P.S. I Love You (Robin Daggers song)

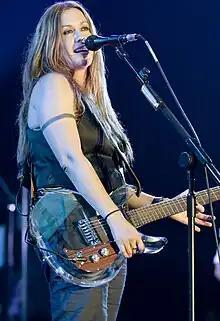
The writers were inspired by Alanis Morissette's "You Oughta Know".

Smulders tweeted a photo of herself dressed as Sparkles in October 2012 with the caption, "Guess who's back ..." Bays confirmed with TVLine two months later that there would be an episode featuring Sparkles in season 8, exposing a "darker and edgier" side of the character. Shortly after the series was announced as renewed for its ninth and final season, a number of celebrities (including James Van Der Beek, Alan Thicke, Jason Priestley, and Paul Shaffer) confirmed to be appearing in the episode on January 7. Although Brad Roberts and Morissette were contacted, they did not appear in the episode.